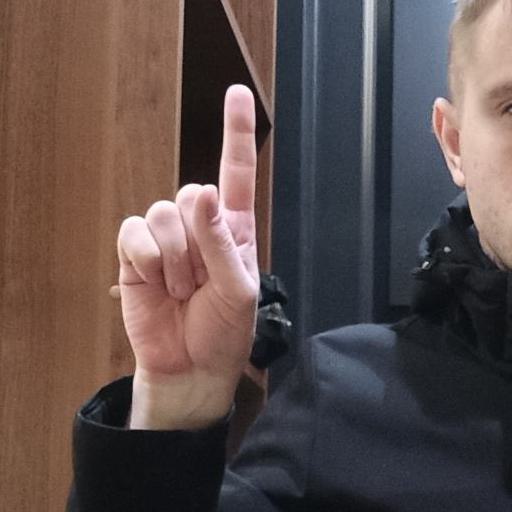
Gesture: one